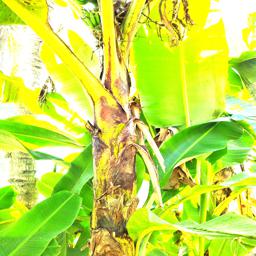
Label: JAHAJI LEAF